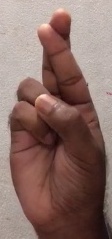
ASL sign: R